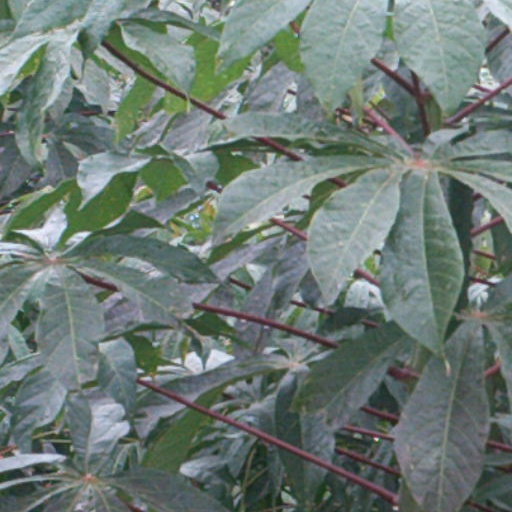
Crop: cassava